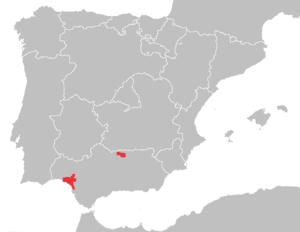
Cette liste commentée recense la mammalofaune en France métropolitaine. Elle répertorie les espèces de mammifères français actuels et celles qui ont été récemment classifiées comme éteintes. Comme ici n'est référencé que la France métropolitaine, cette liste ne comptabilise pas les animaux présents dans les territoires de la France d'outre-mer, qui sont des régions disséminées un peu partout dans le monde.
Le Lynx ibérique ou Lynx d'Espagne, ou Lynx pardelle, est une espèce du genre Lynx.
Cette liste commentée recense la mammalofaune en Espagne. Elle répertorie les espèces de mammifères espagnols actuels et celles qui ont été récemment classifiées comme éteintes. Comme ici n'est référencé que l'Espagne « européenne », cette liste ne comptabilise pas les animaux présents dans Ceuta, Melilla et les plazas de soberanía, qui sont des régions situées en Afrique du Nord, ni des îles Canaries, qui sont en Macaronésie.